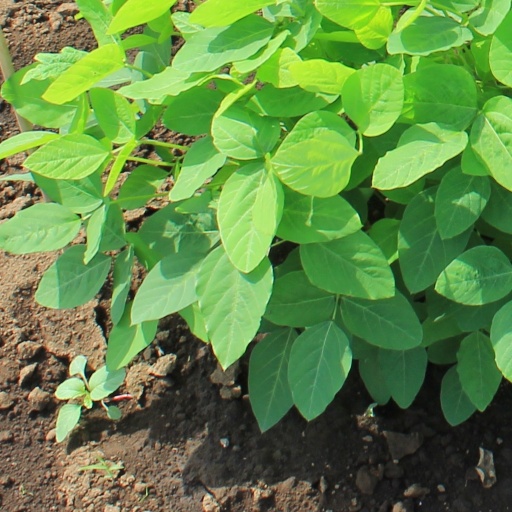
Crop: soybean